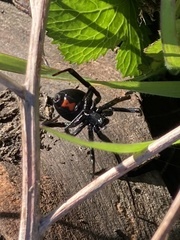
Species: Lactrodectus_hesperus